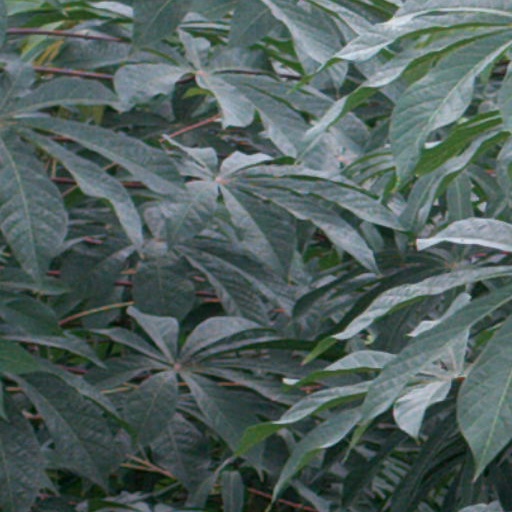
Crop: cassava